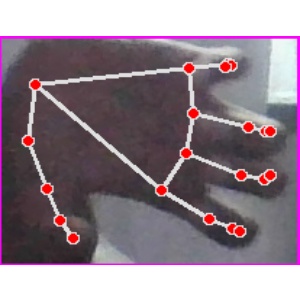
अक्षर: त